Guy Fawkes

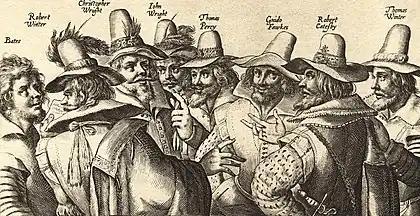
A contemporary engraving of eight of the thirteen conspirators, by Crispijn van de Passe. Fawkes is third from the right.

In 1604 Fawkes became involved with a small group of English Catholics, led by Robert Catesby, who planned to assassinate the Protestant King James and replace him with his daughter, third in the line of succession, Princess Elizabeth. Fawkes was described by the Jesuit priest and former school friend Oswald Tesimond as "pleasant of approach and cheerful of manner, opposed to quarrels and strife ... loyal to his friends". Tesimond also claimed Fawkes was "a man highly skilled in matters of war", and that it was this mixture of piety and professionalism that endeared him to his fellow conspirators. The author Antonia Fraser describes Fawkes as "a tall, powerfully built man, with thick reddish-brown hair, a flowing moustache in the tradition of the time, and a bushy reddish-brown beard", and that he was "a man of action ... capable of intelligent argument as well as physical endurance, somewhat to the surprise of his enemies."